Abu Osama al-Tunisi (died 2007)

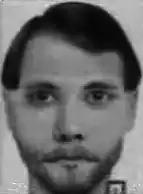
Portrait of al-Tunisi

important leadership role in Al-Qaeda in Iraq. The United States reported that he, and two of his aides, were killed by air strikes.